Kushkabad, Hamadan

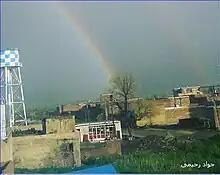
کوشک آباد

Kushkabad (also Romanized as Kūshkābād and Kooshk Abad) is a village in Mohajeran Rural District, Lalejin District, Bahar County, Hamadan Province, Iran. At the 2006 census, its population was 1,618, in 368 families.